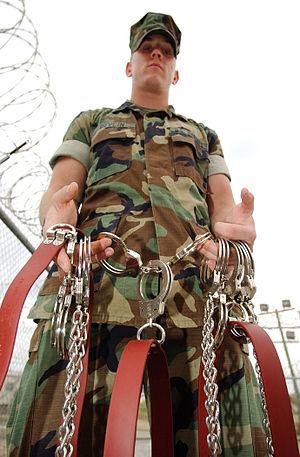
Un gardien, surveillant de prison ou pénitentiaire, historiquement un geôlier, en argot un maton, est une personne dont le métier est d'assurer le confinement et la sécurité des détenus d'une prison ou de tout autre centre de détention.